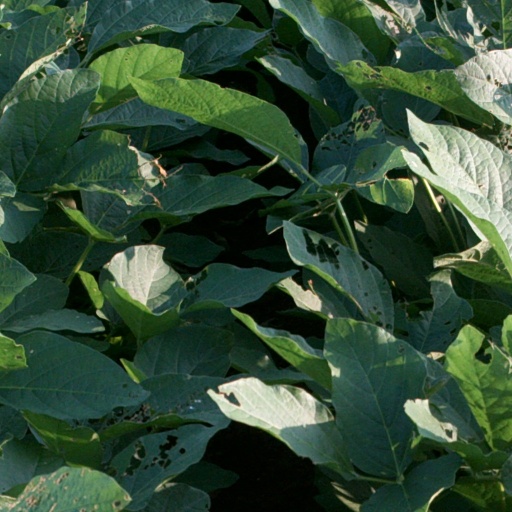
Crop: soybean